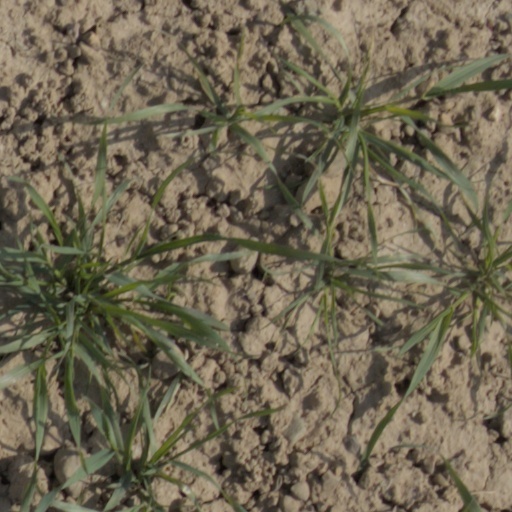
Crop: wheat